Legislative history of United States four-star officers, 1866–1898

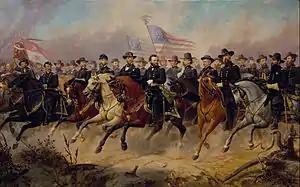
"Grant and his Generals" (1865) by Ole Peter Hansen Balling. Grant (bay horse, "center"), Sherman (white horse, "center"), and Sheridan (black horse, "left") are in the foreground.

The four-star grades of general and admiral were created in 1866 to reward the Civil War victories of the senior officers in the Army and Navy, Ulysses S. Grant and David G. Farragut. Grant vacated his commission to become president in 1869 and was succeeded by William Tecumseh Sherman, and Farragut died in 1870 and was succeeded by David D. Porter, after which further promotions to those grades were terminated. The law required all Army officers to retire at age 64, which Sherman did in 1884, but the admiral was exempt from mandatory retirement so Porter stayed on the active list until his death at age 77 after 62 years of service. Congress lifted the ban on further appointments twice, once to reappoint a dying ex-president Grant as general on the retired list in 1885, and once to promote terminally ill lieutenant general Philip Sheridan in 1888.